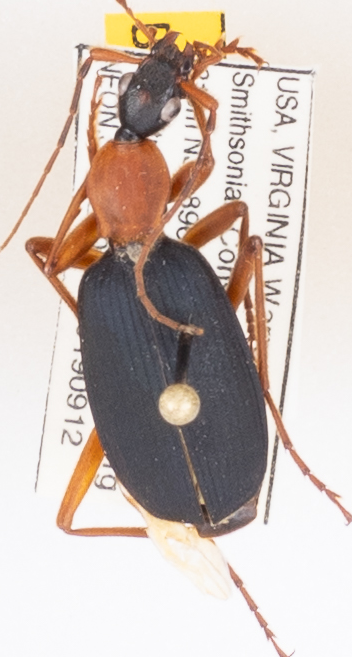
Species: Galerita bicolor
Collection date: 2019-09-12
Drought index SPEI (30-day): -0.9
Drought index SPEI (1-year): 1.28
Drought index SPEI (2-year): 2.09